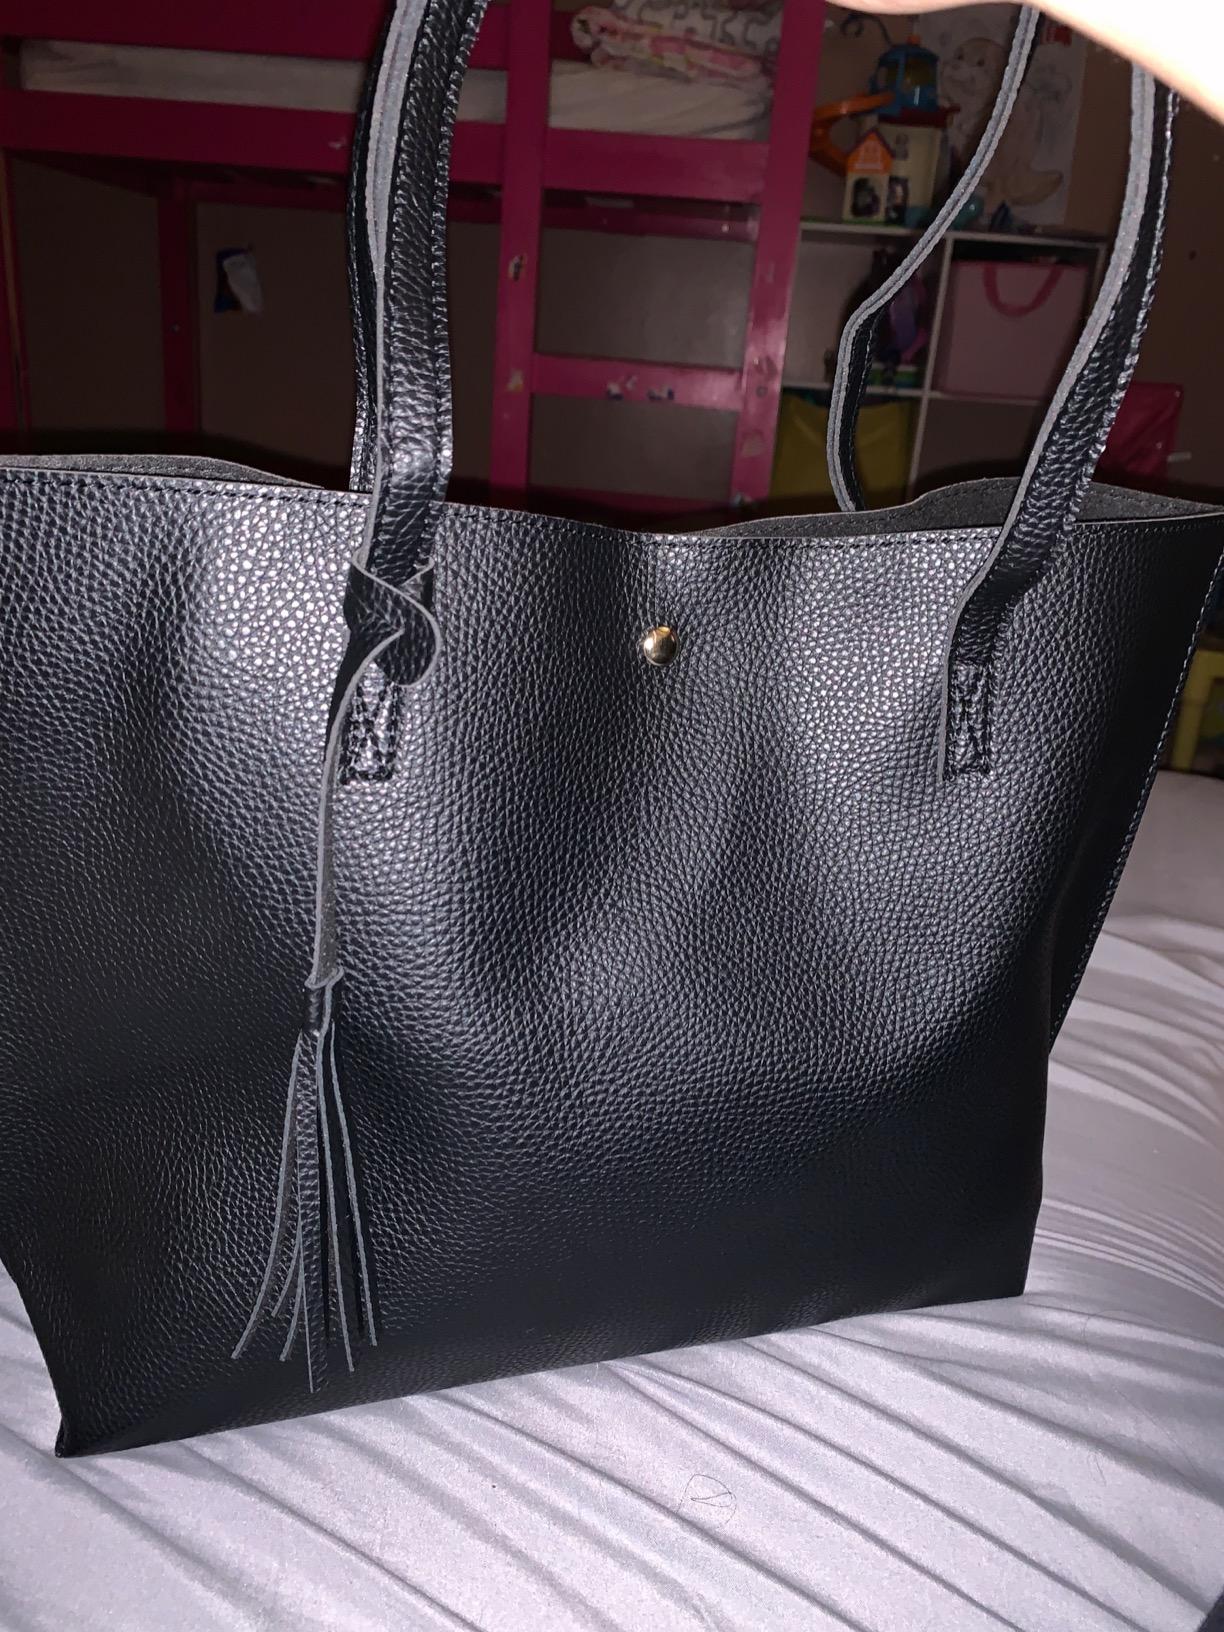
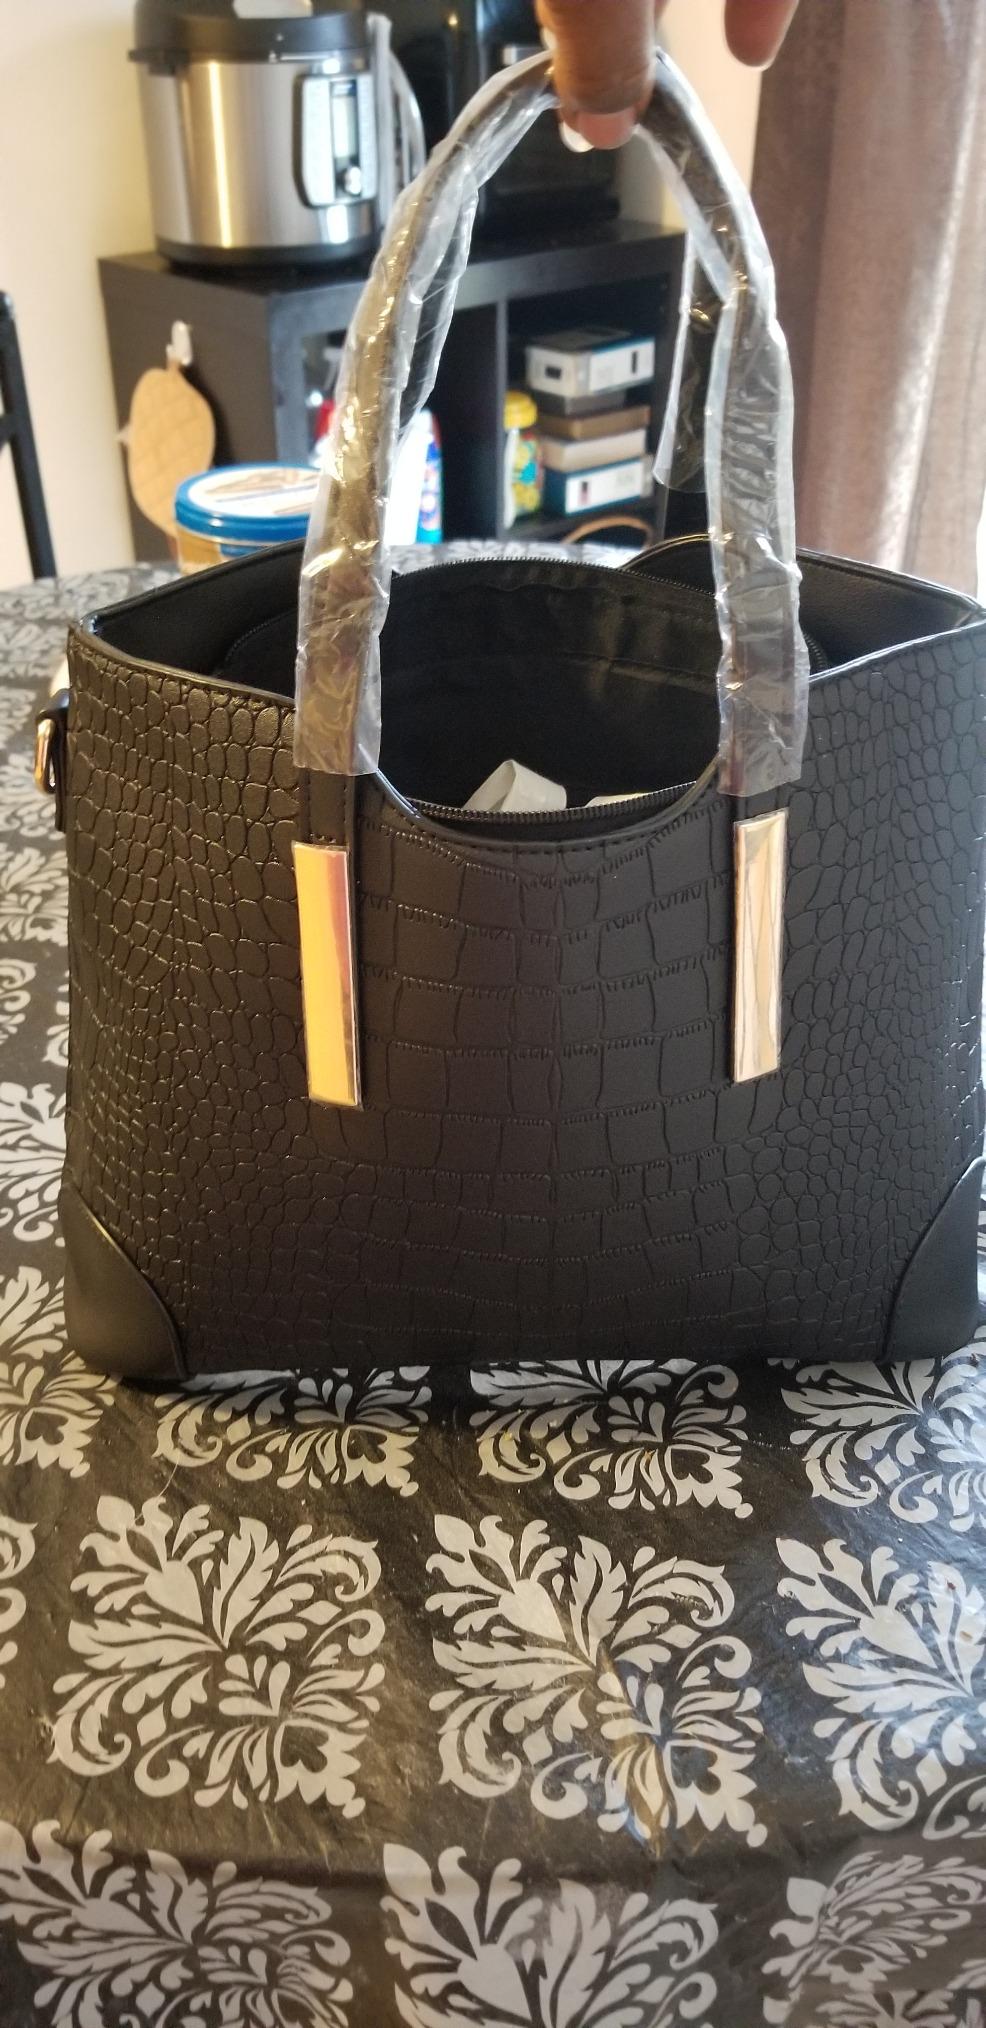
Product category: accessories_handbag
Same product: no